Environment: real
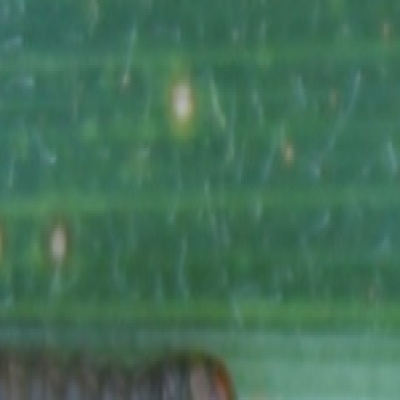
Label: fall_armyworm